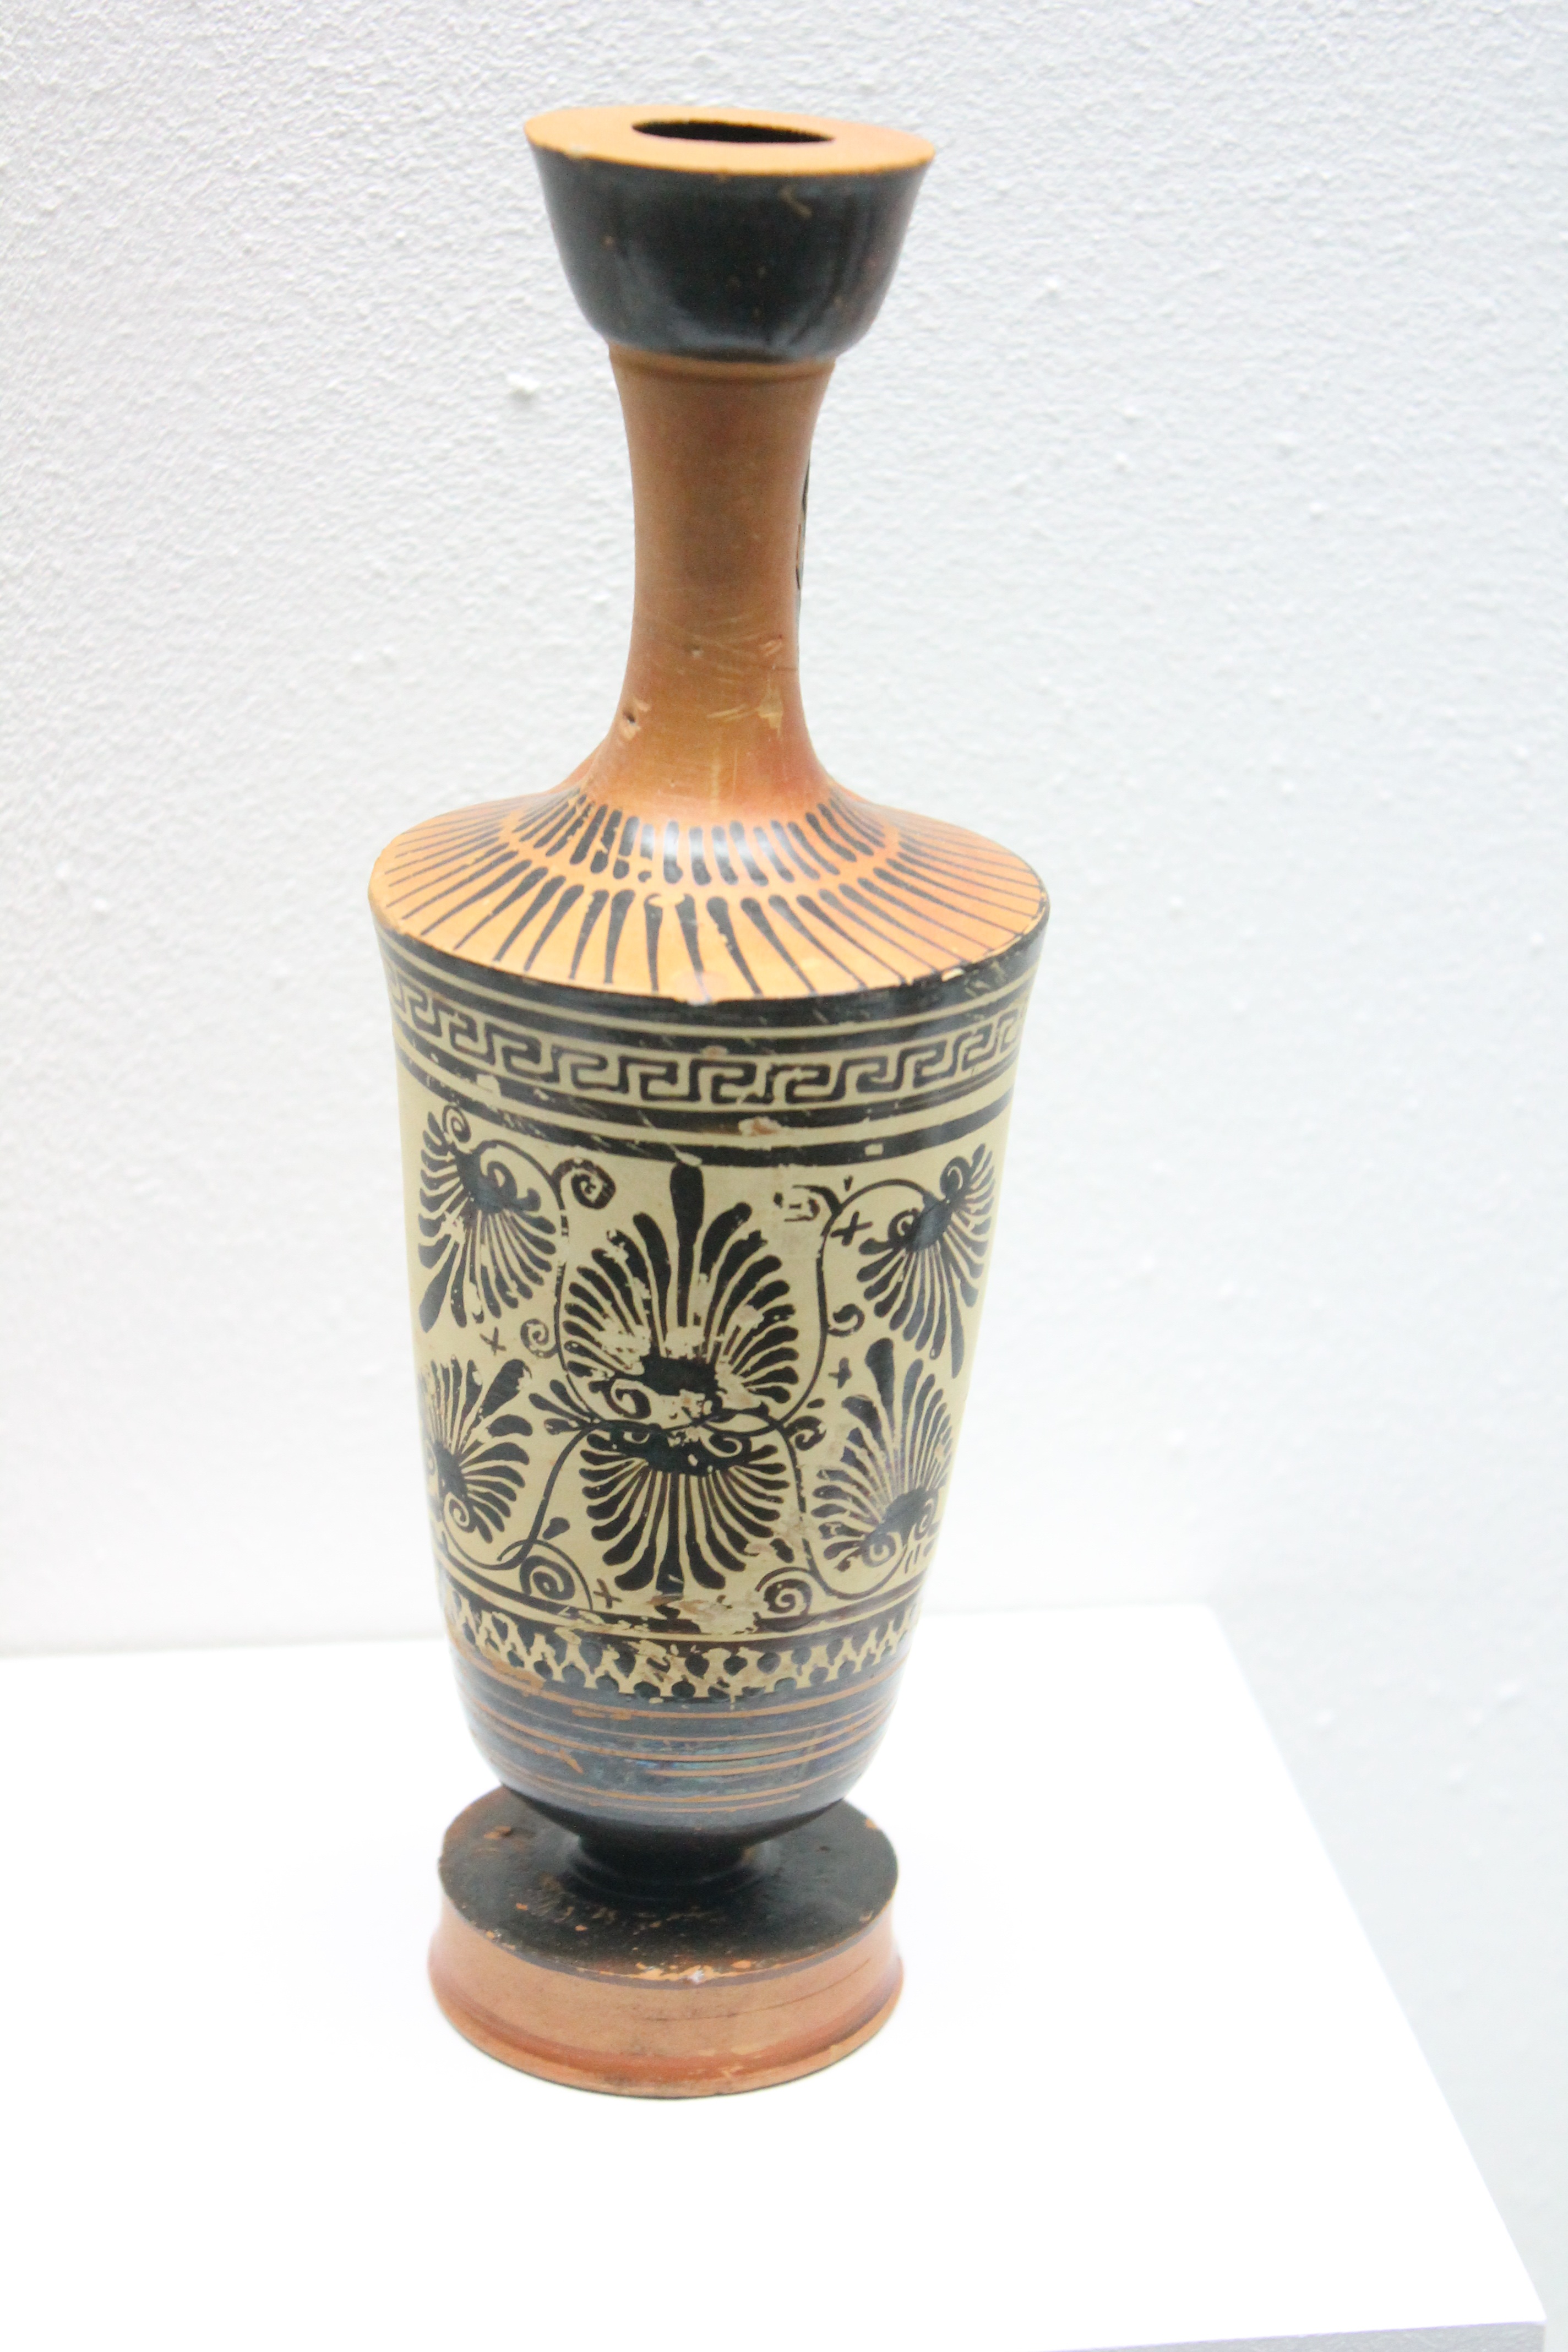
white, antique, old, stone, europe, vase, greek, mediterranean, museum, ceramic, ancient, historic, pottery, art, classical, ornate, archeology, culture, history, flowerpot, historical, classic, porcelain, urn, traditional